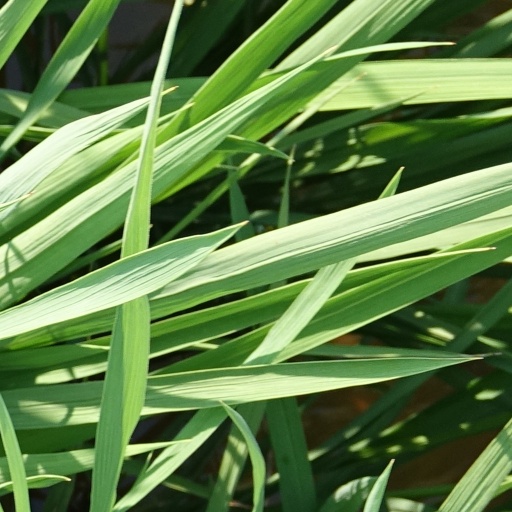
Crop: rice